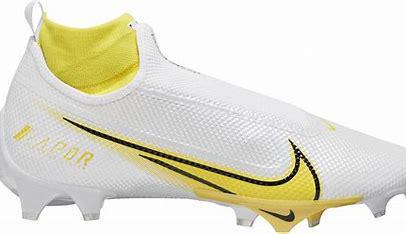
Brand: Nike
Model: Vapor Edge Pro 360